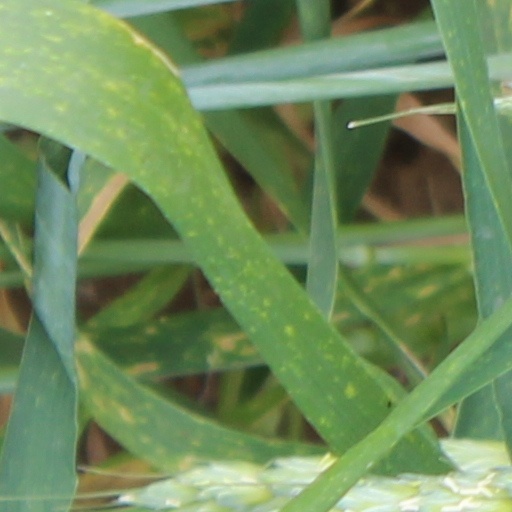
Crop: wheat